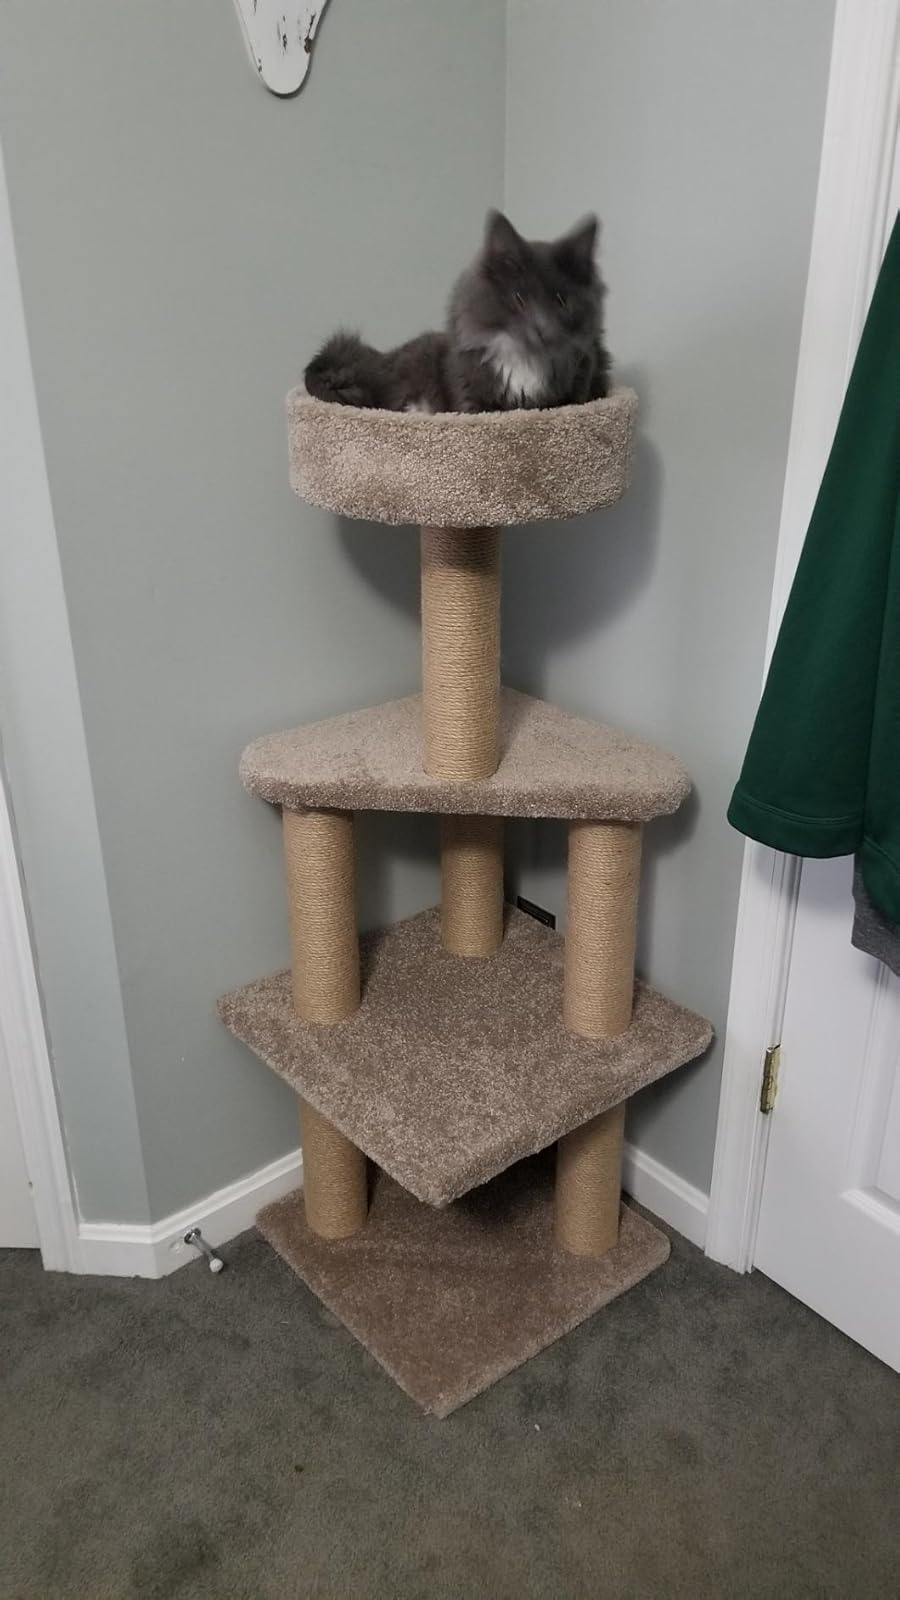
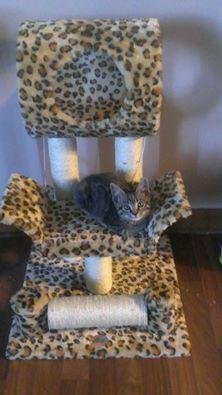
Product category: items_cat tree
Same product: no